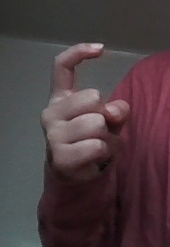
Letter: ra